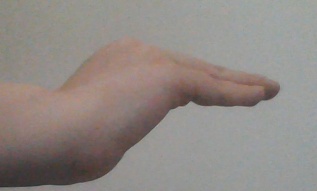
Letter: haa